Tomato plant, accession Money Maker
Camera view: horizontal (90 deg, fisheye); turntable rotation: 90 degrees
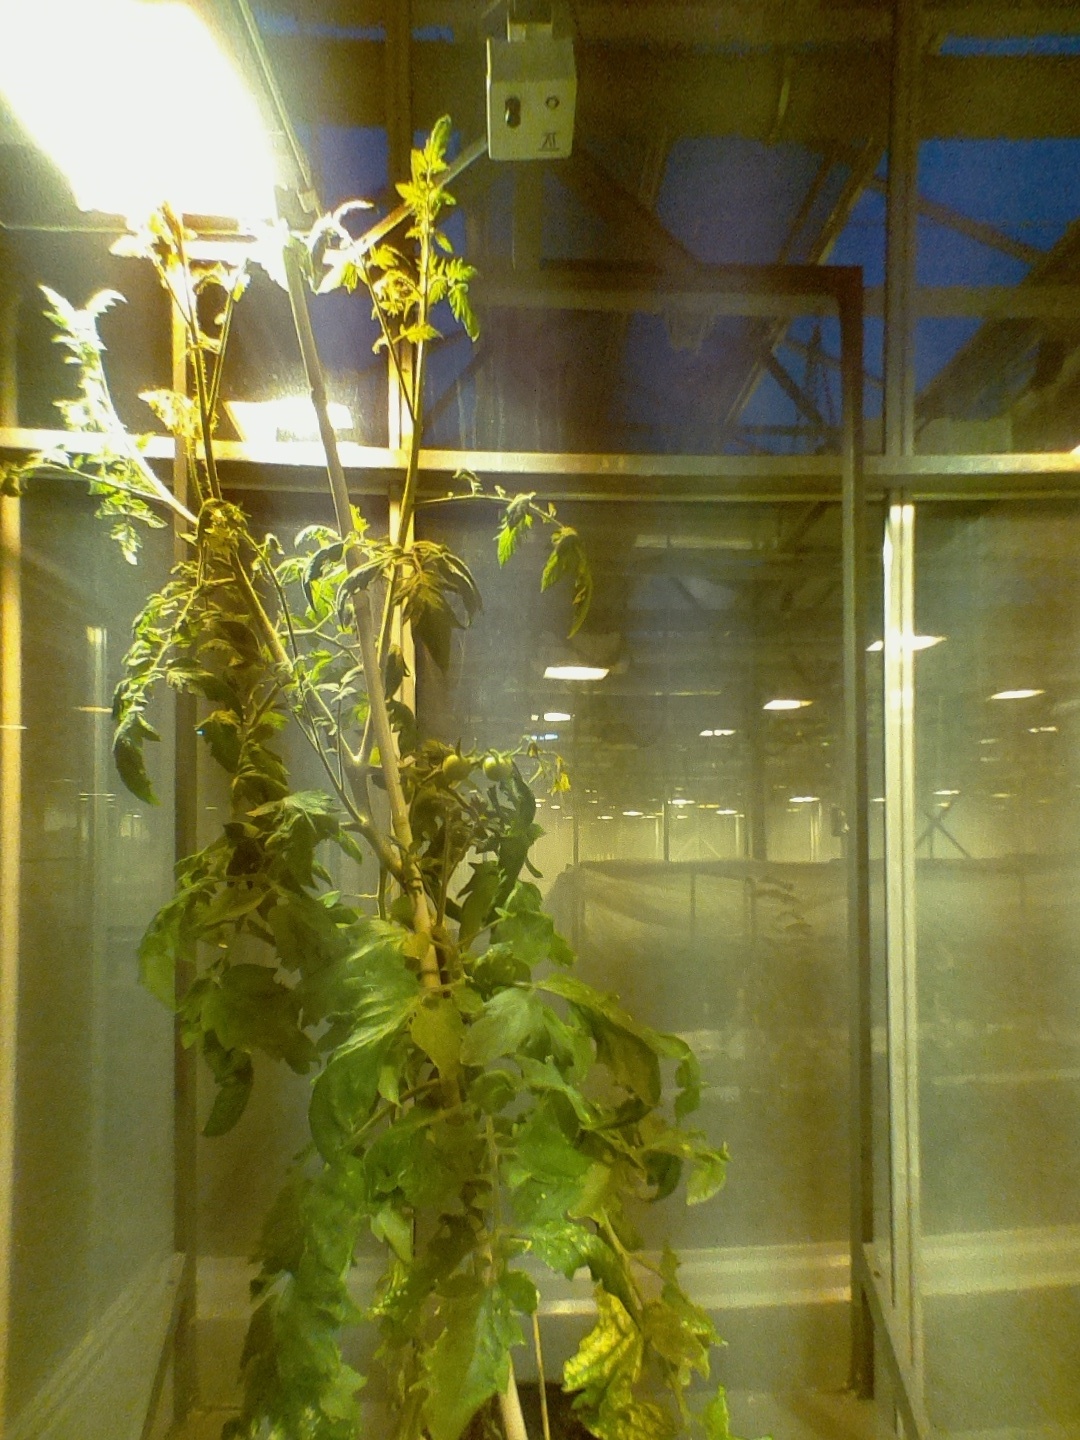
BBCH growth stage 71: 10%-20% of final fruit size